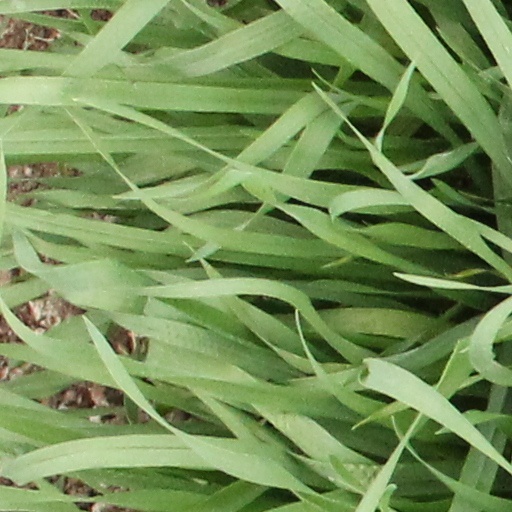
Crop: wheat